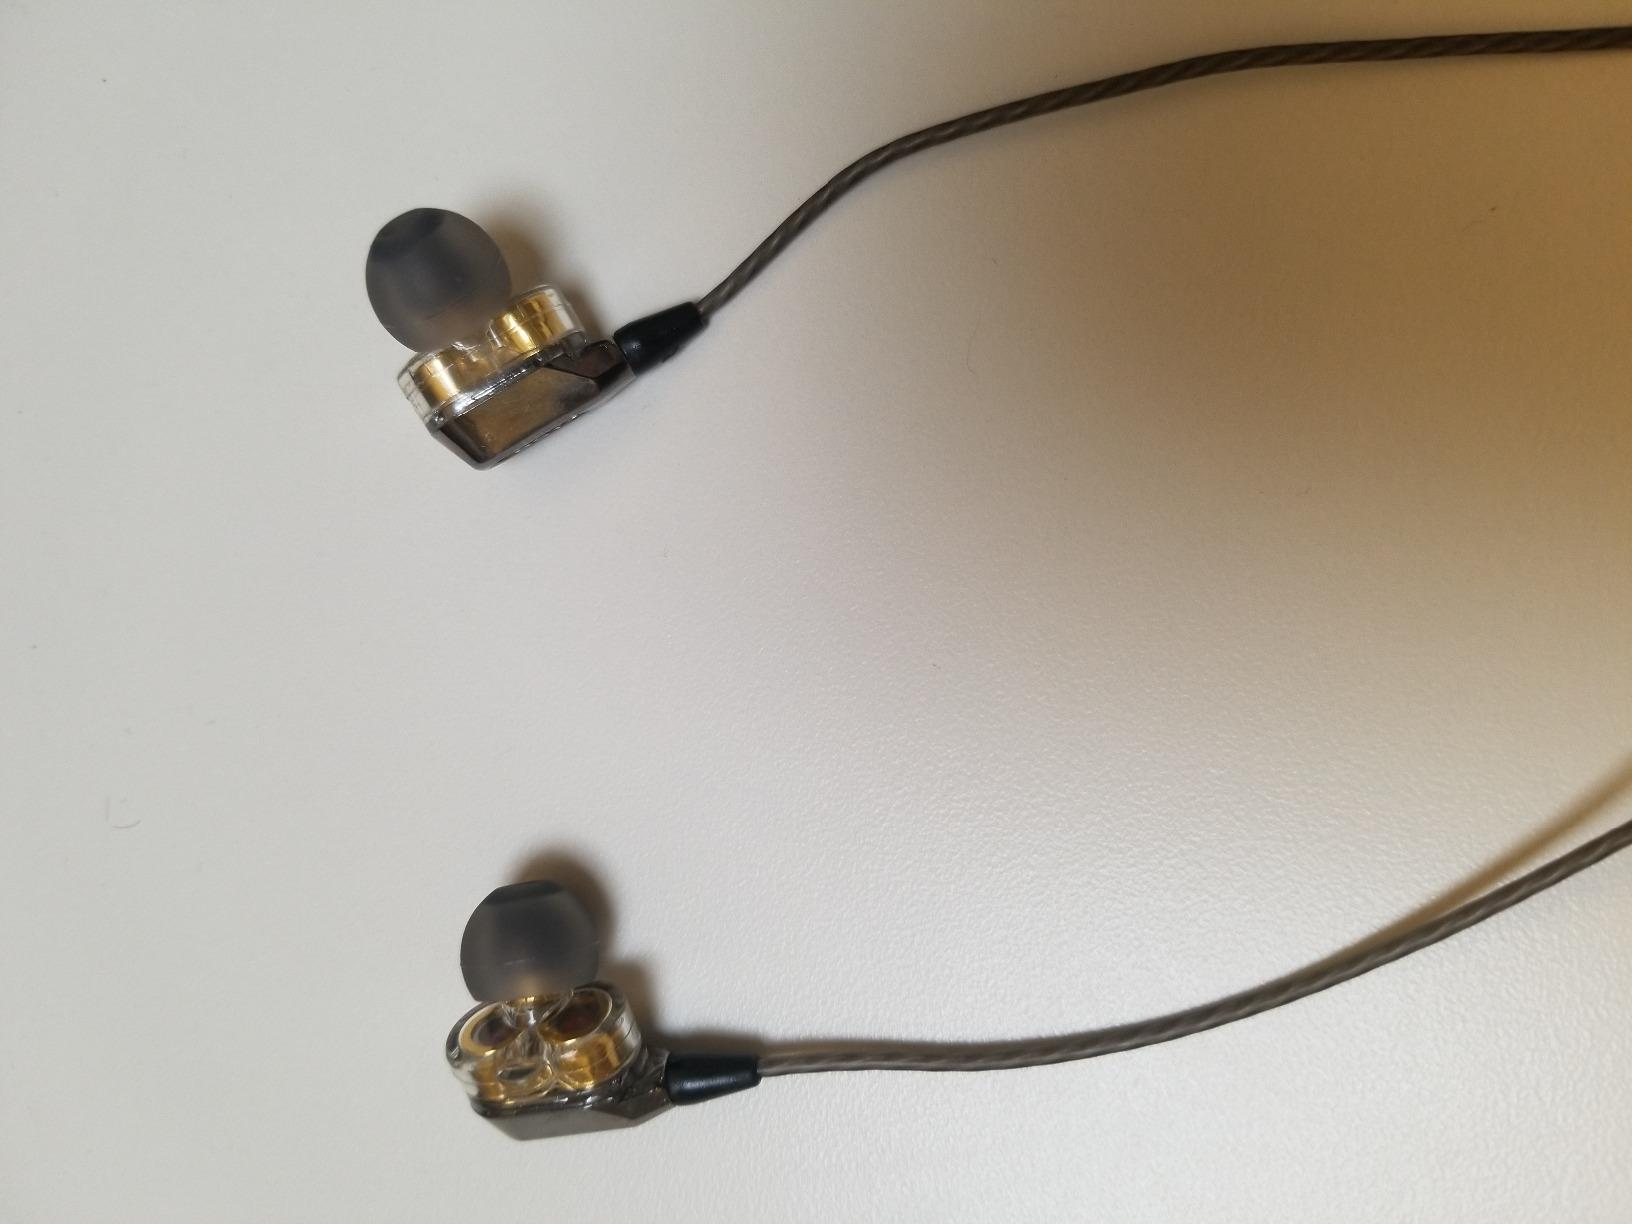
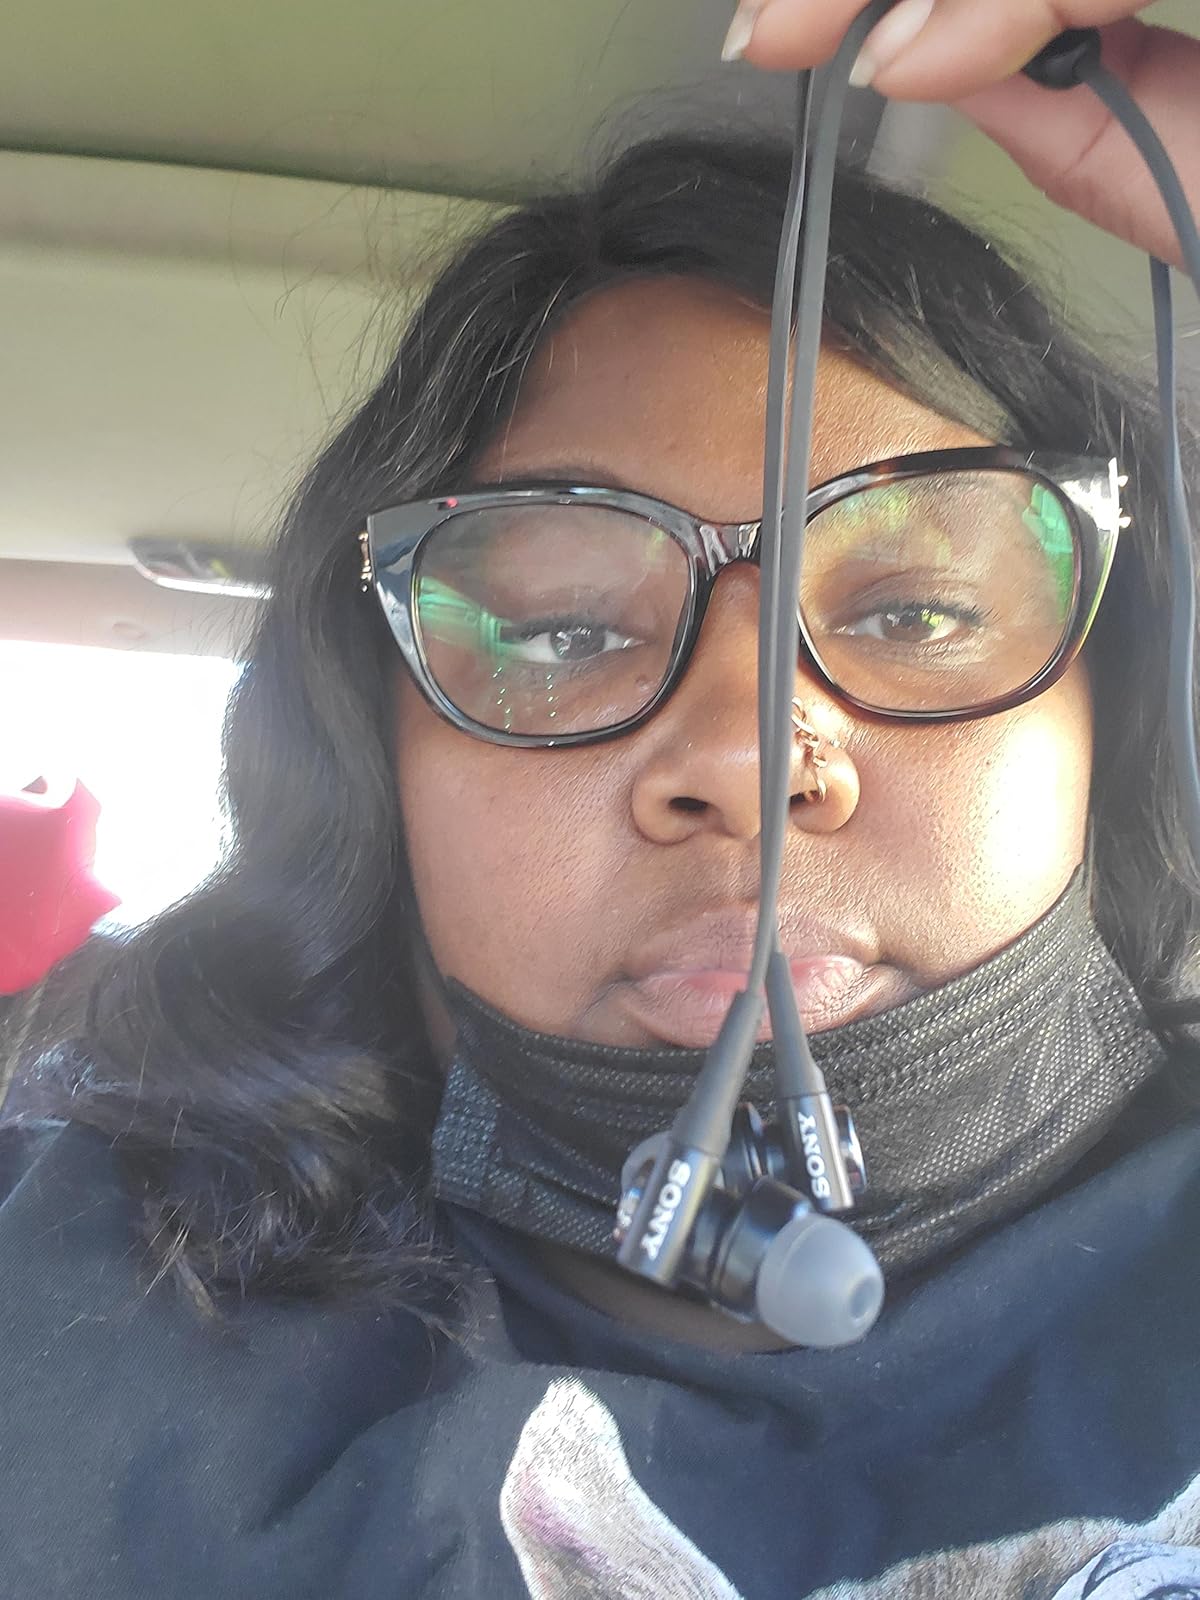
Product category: headphones
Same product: no